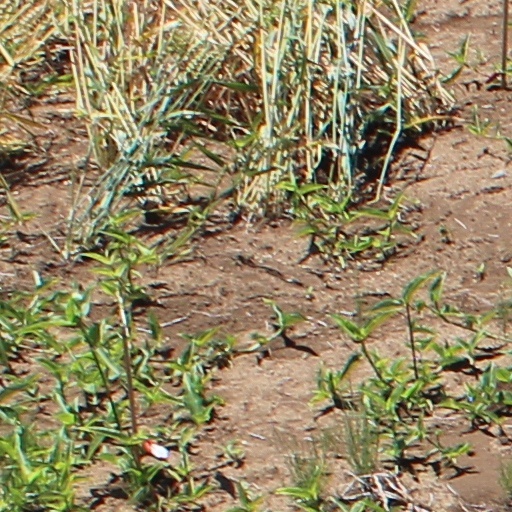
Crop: wheat